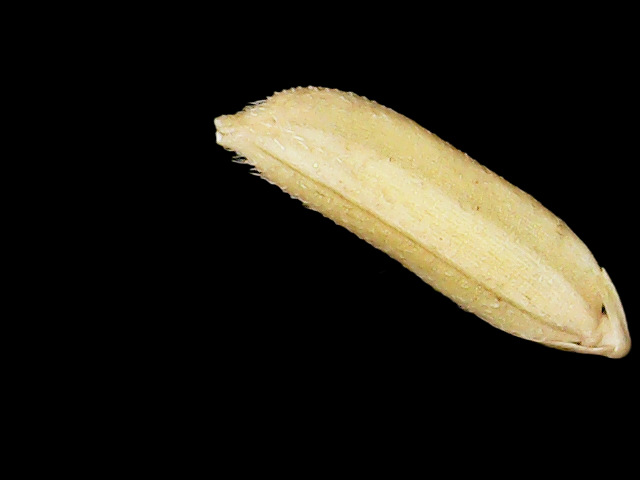
Rice variety: Binadhan21